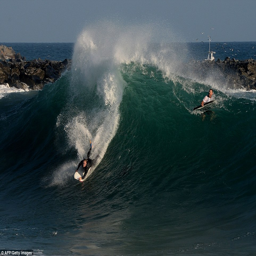
crime fiction film : the steeply sloping sand as the break means the waves break very close to the shore .